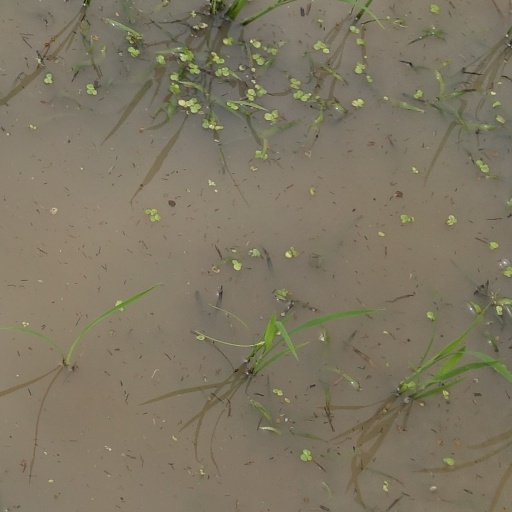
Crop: rice